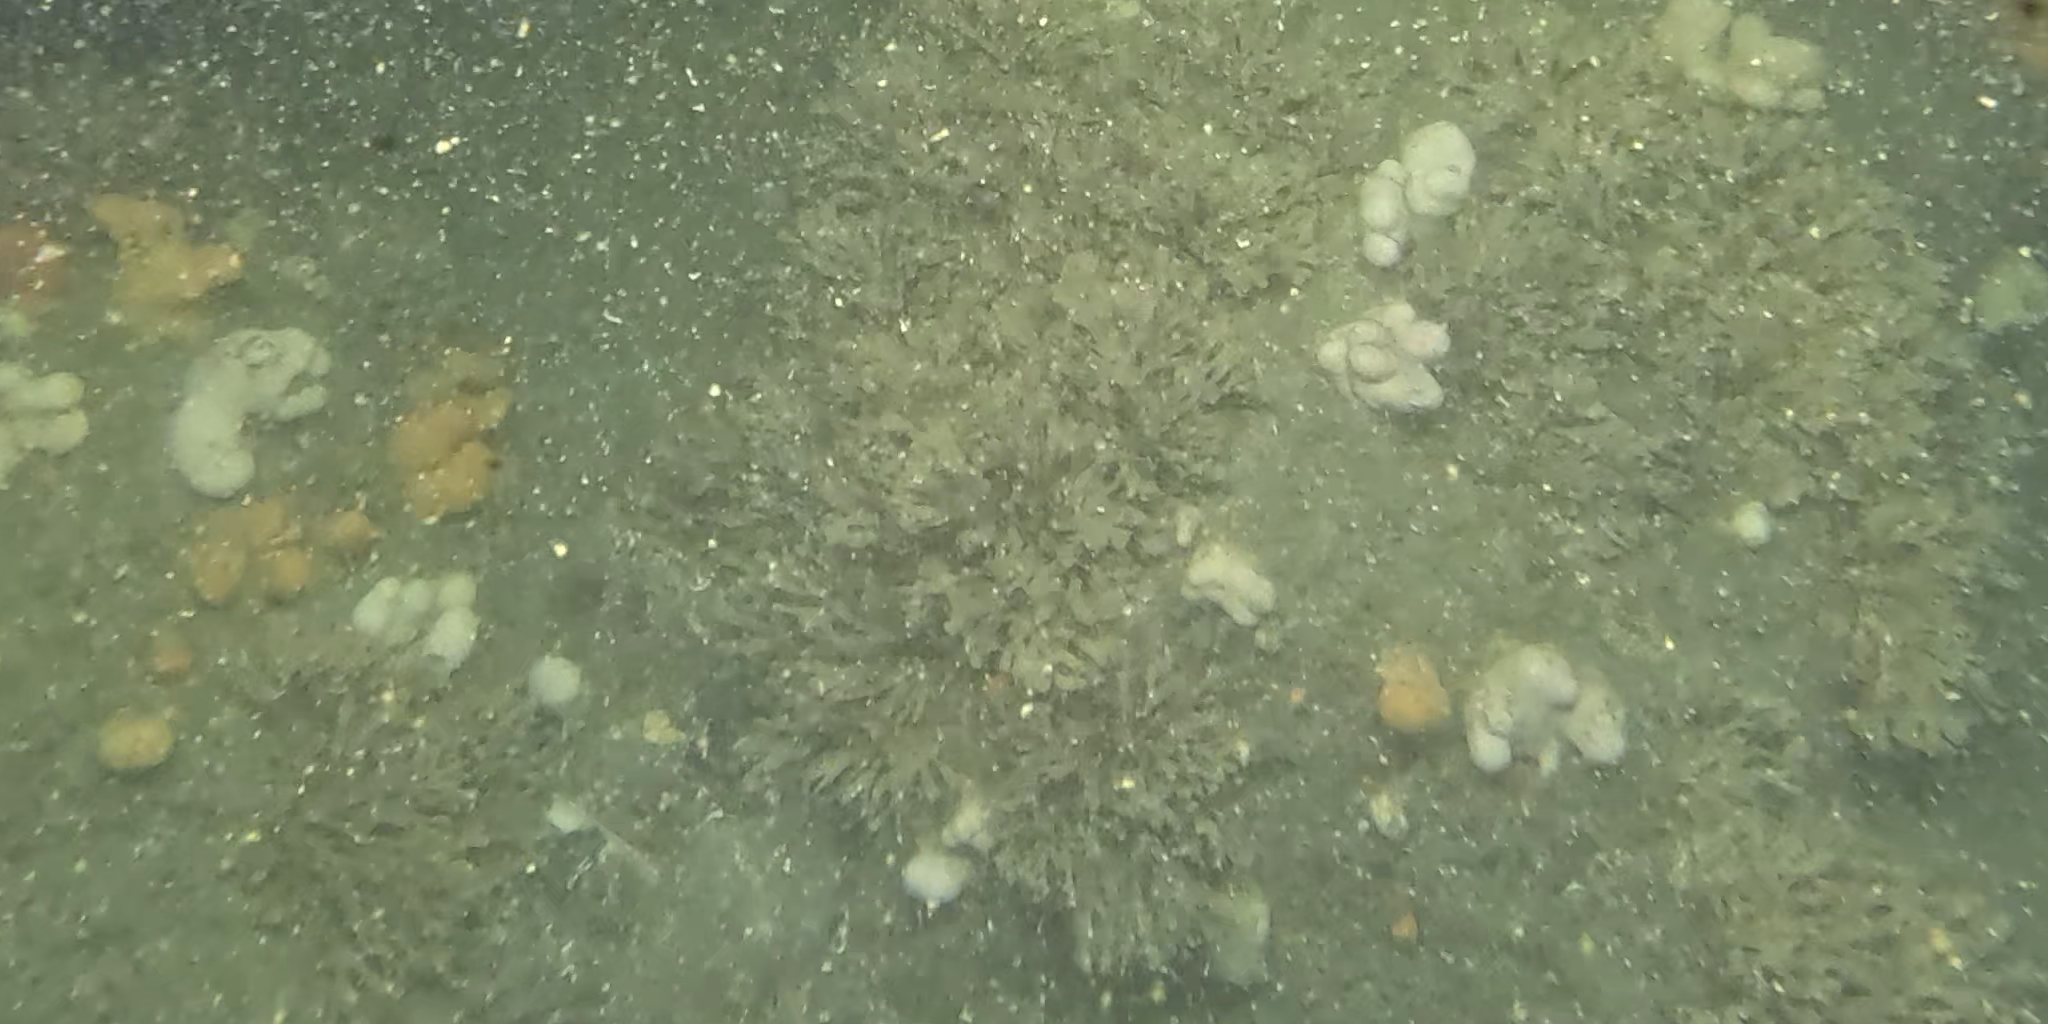
Seabed habitat: stone